Imperial Register

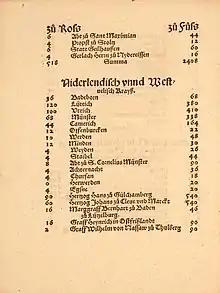
Page from a copy of the Imperial Register of 1532, stipulating the number of troops on horseback ("zu Ross") and on foot ("zu Fuss") states in the 'Netherlandish-Westphalian Circle' had to provide.

The Imperial Register was a list of the Imperial Estates of the Holy Roman Empire that specified the precise numbers of troops they had to supply to the Army of the Holy Roman Empire and/or the financial support they had to make available to sustain the Army. An entry in the register was often viewed as an important indicator of the imperial immediacy of an imperial estate, although that was not always undisputed. The importance of the register for historical research lies in the fact that all Estates were recorded in it. However, it also contains obvious errors.